Braquet

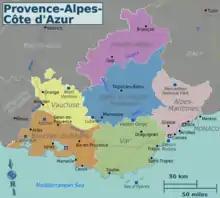
The Provence region where Braquet has historically been grown, mostly in the Alpes-Maritimes department around the towns of Cannes, Grasse and Nice.

Documents from 1783-1784 describe Braquet growing in the Provençal towns of Cannes, Grasse and Nice where it was said to be a good table grape and blending variety in the local wines. The exact origins of the name "Braquet" is unknown but Master of Wine Jancis Robinson speculates that it might be a local family name of one of the variety's original propagators.